Cedarcroft, Baltimore

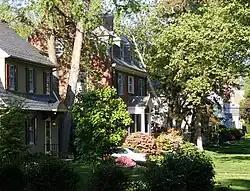
Homes in Cedarcroft

Cedarcroft is a distinctive residential neighborhood in the North district of Baltimore, bordered by Gittings, East Lake and Bellona Avenue avenues and York Road. According to Baltimore City's Commission for Historical and Architectural Preservation (CHAP), the houses in Cedarcroft are in the Dutch Colonial Revival, Federal Revival, Tudor Revival, Georgian Revival, Cape Cod Revival, Bungalow, and Italianate styles of architecture.